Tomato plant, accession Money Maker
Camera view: vertical (180 deg); turntable rotation: 150 degrees
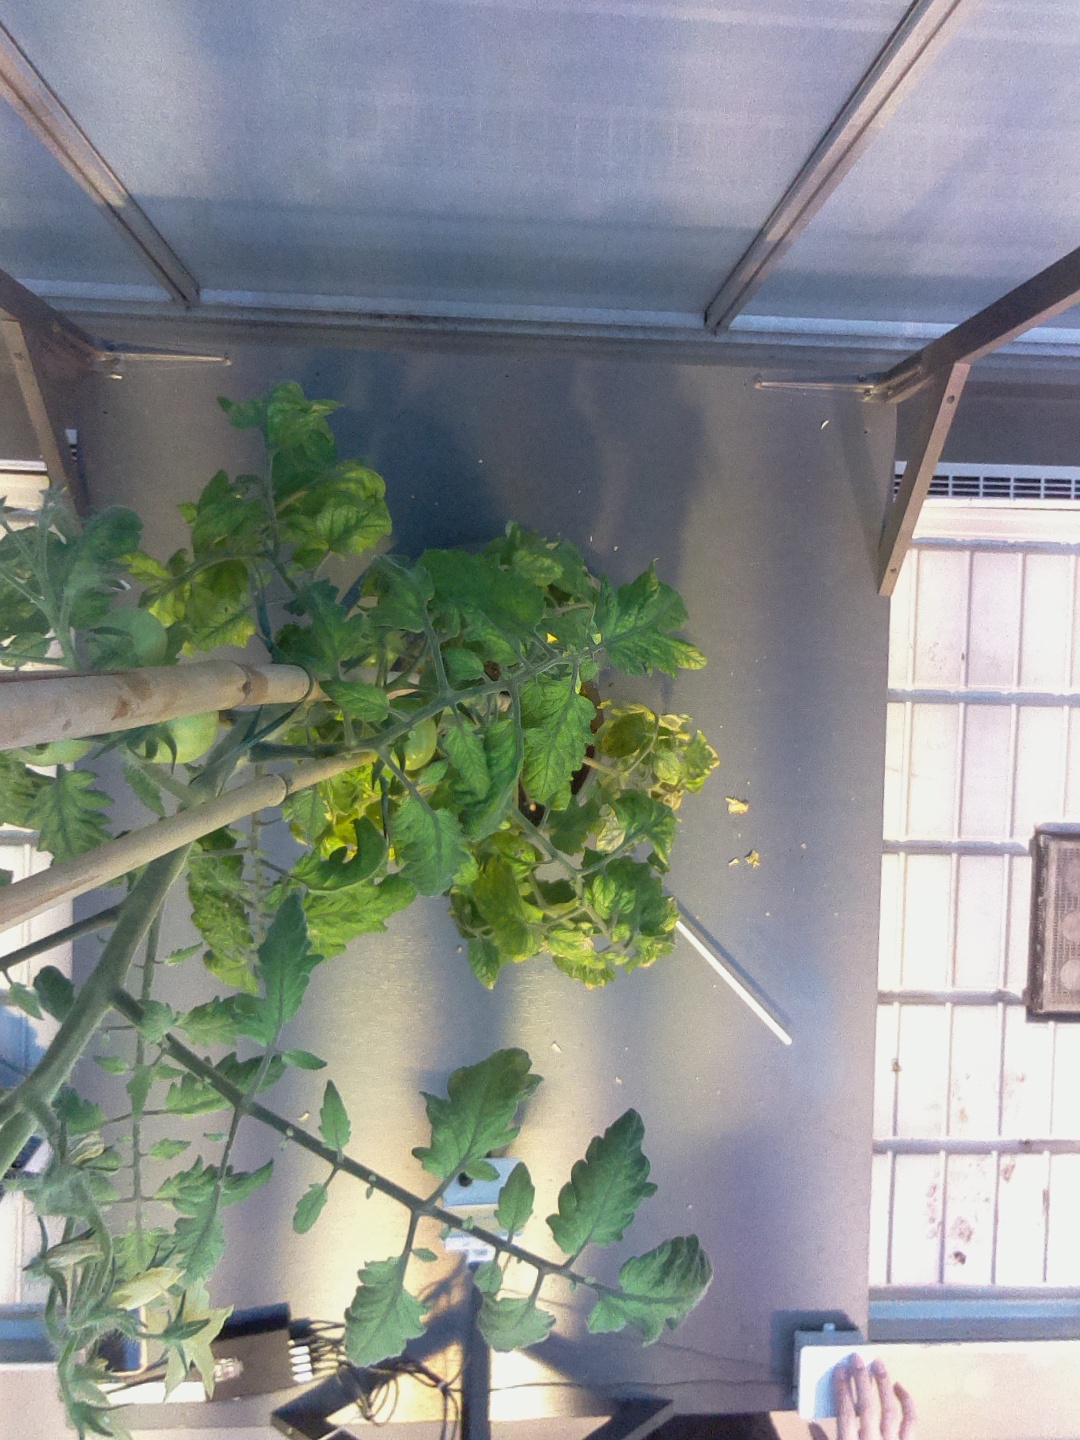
BBCH growth stage 73: 30%-40% of final fruit size